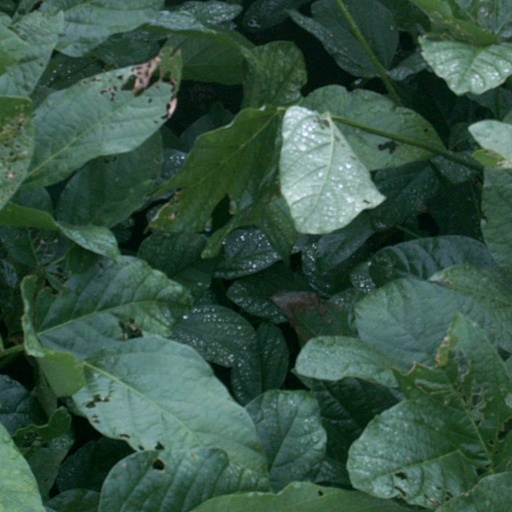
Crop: soybean